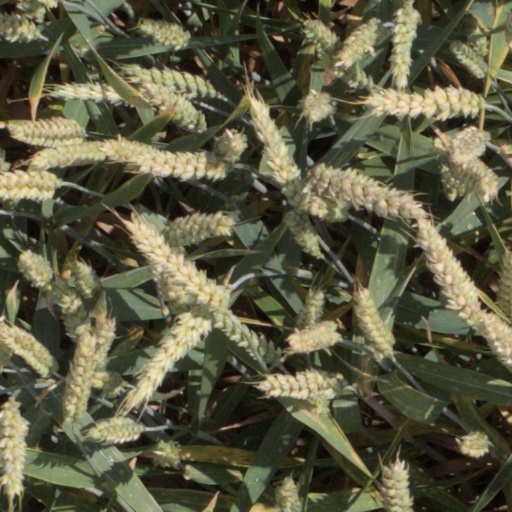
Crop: wheat